The Offshore Pirate

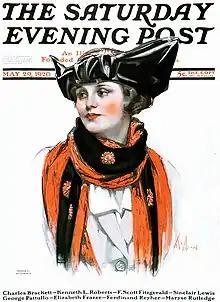
May 29, 1920 cover of the"Saturday Evening Post"

"The Offshore Pirate" is a short story by American writer F. Scott Fitzgerald. It is one of eight short stories included in Fitzgerald's first published collection, "Flappers and Philosophers". The story was first published in the May 29, 1920, issue of "The Saturday Evening Post" and illustrated by Leslie L. Benson.